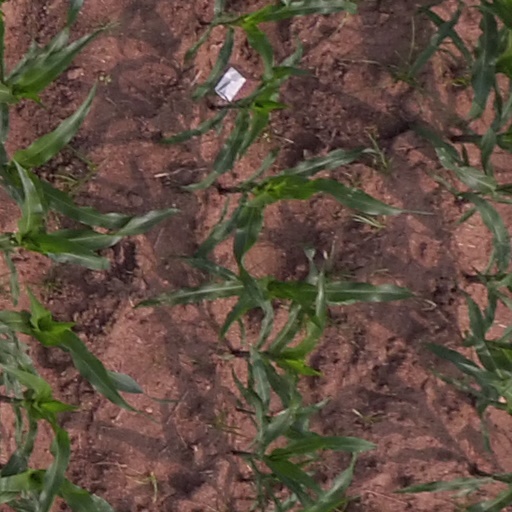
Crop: maize; corn